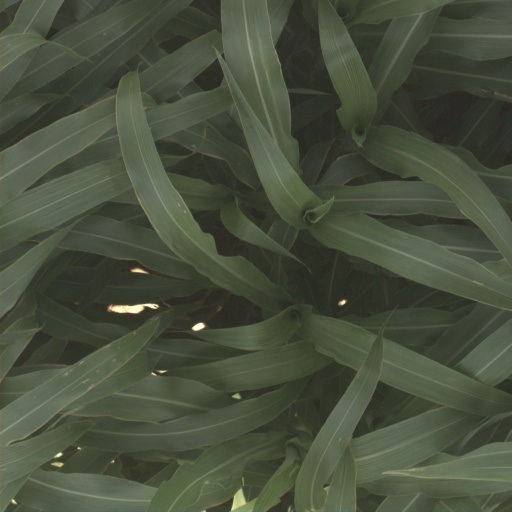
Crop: sorghum